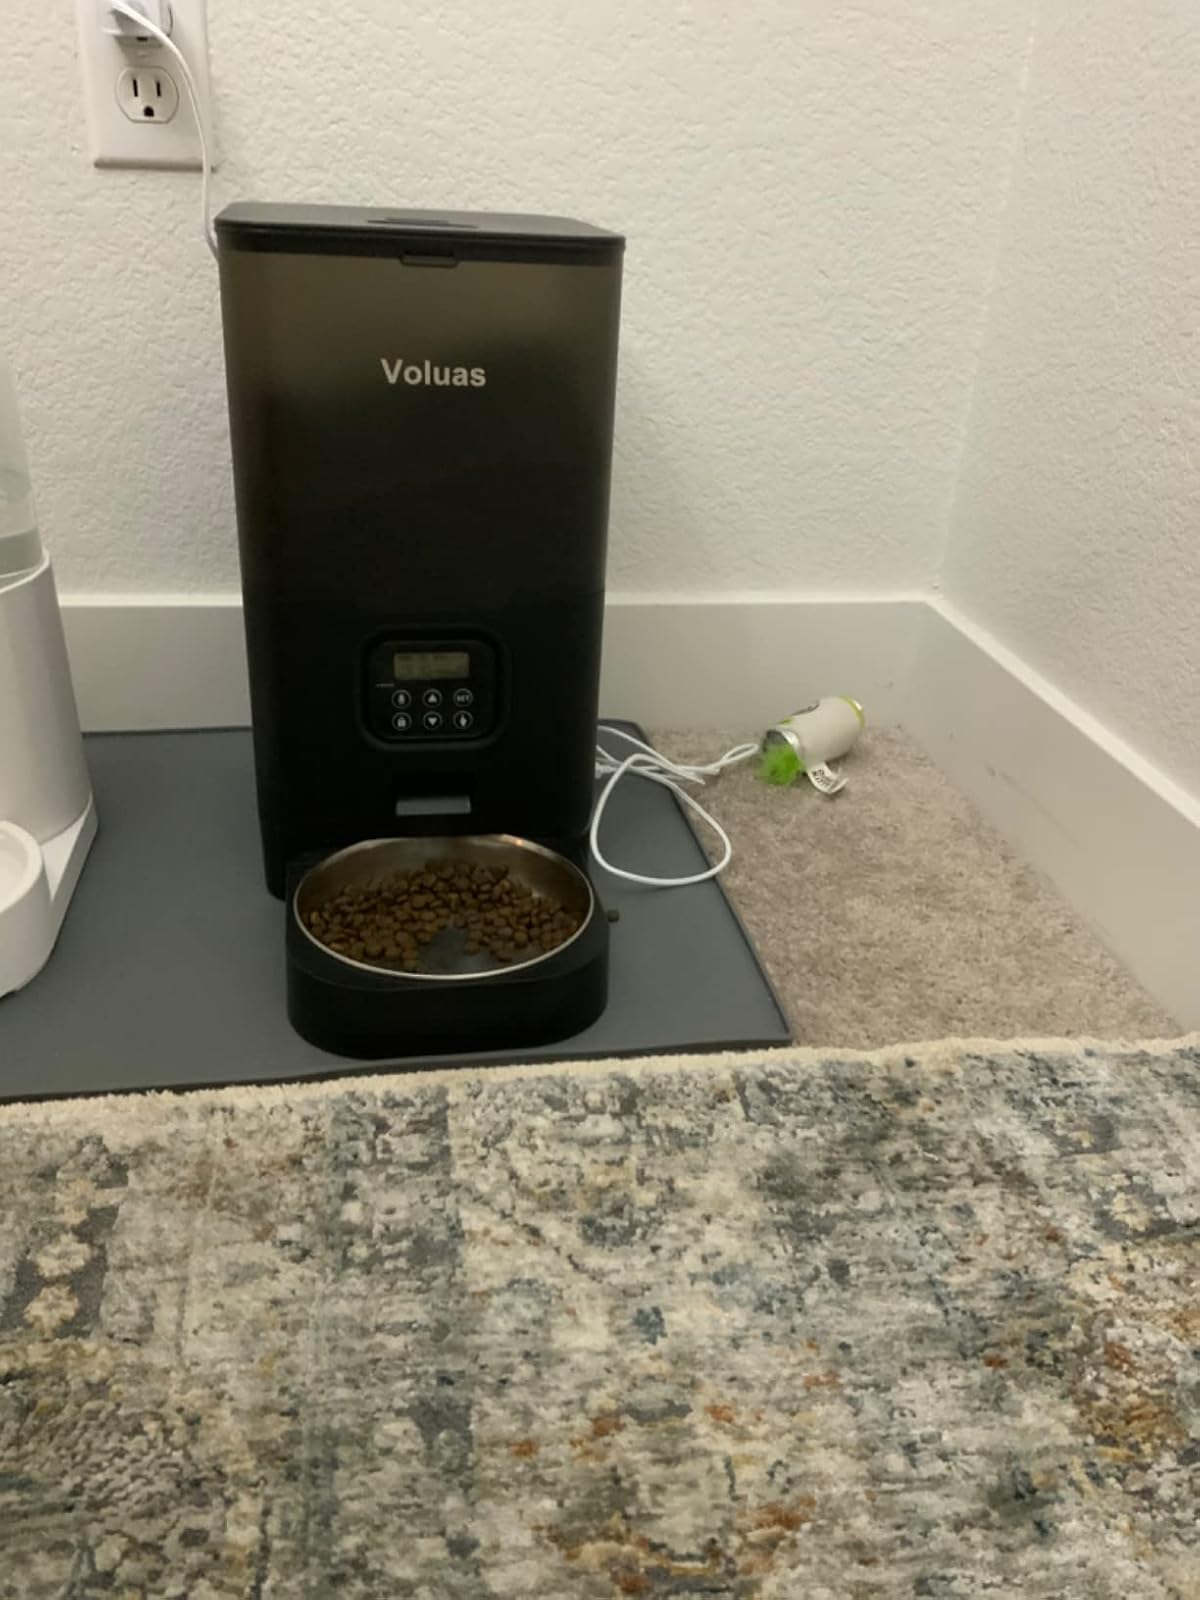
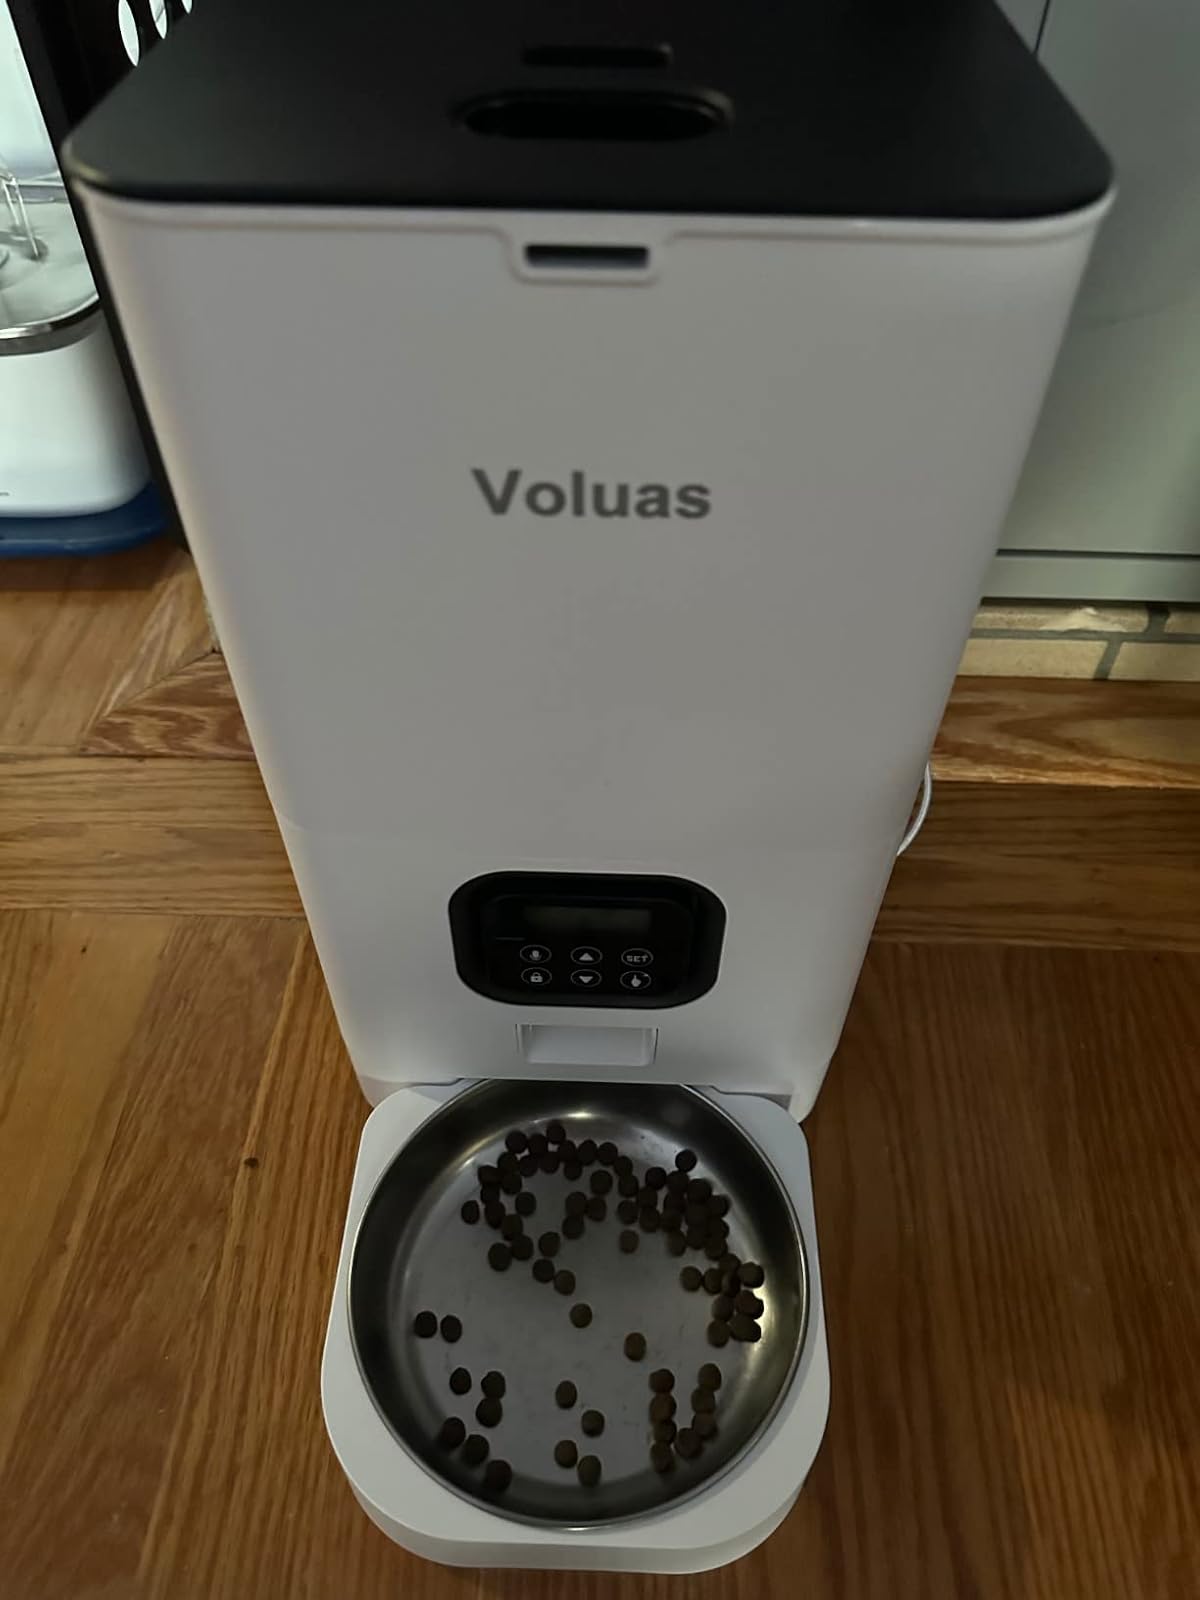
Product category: items_feeder
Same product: no